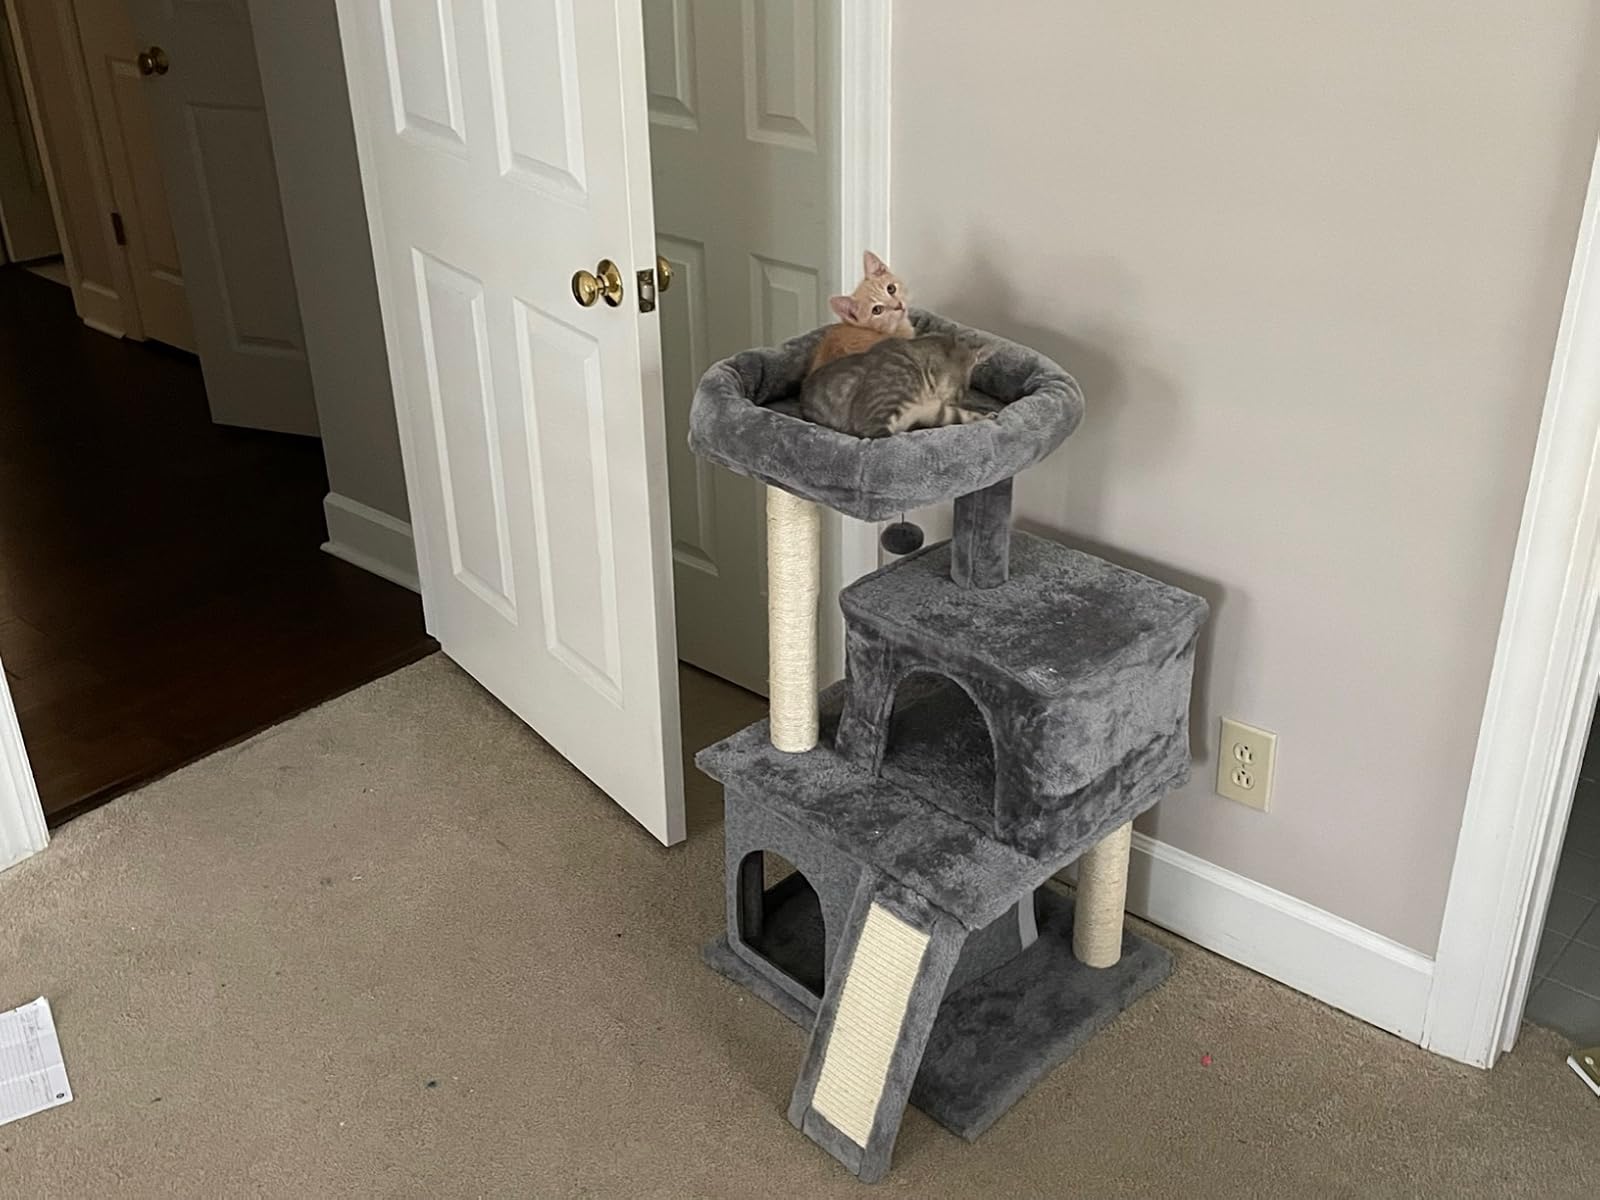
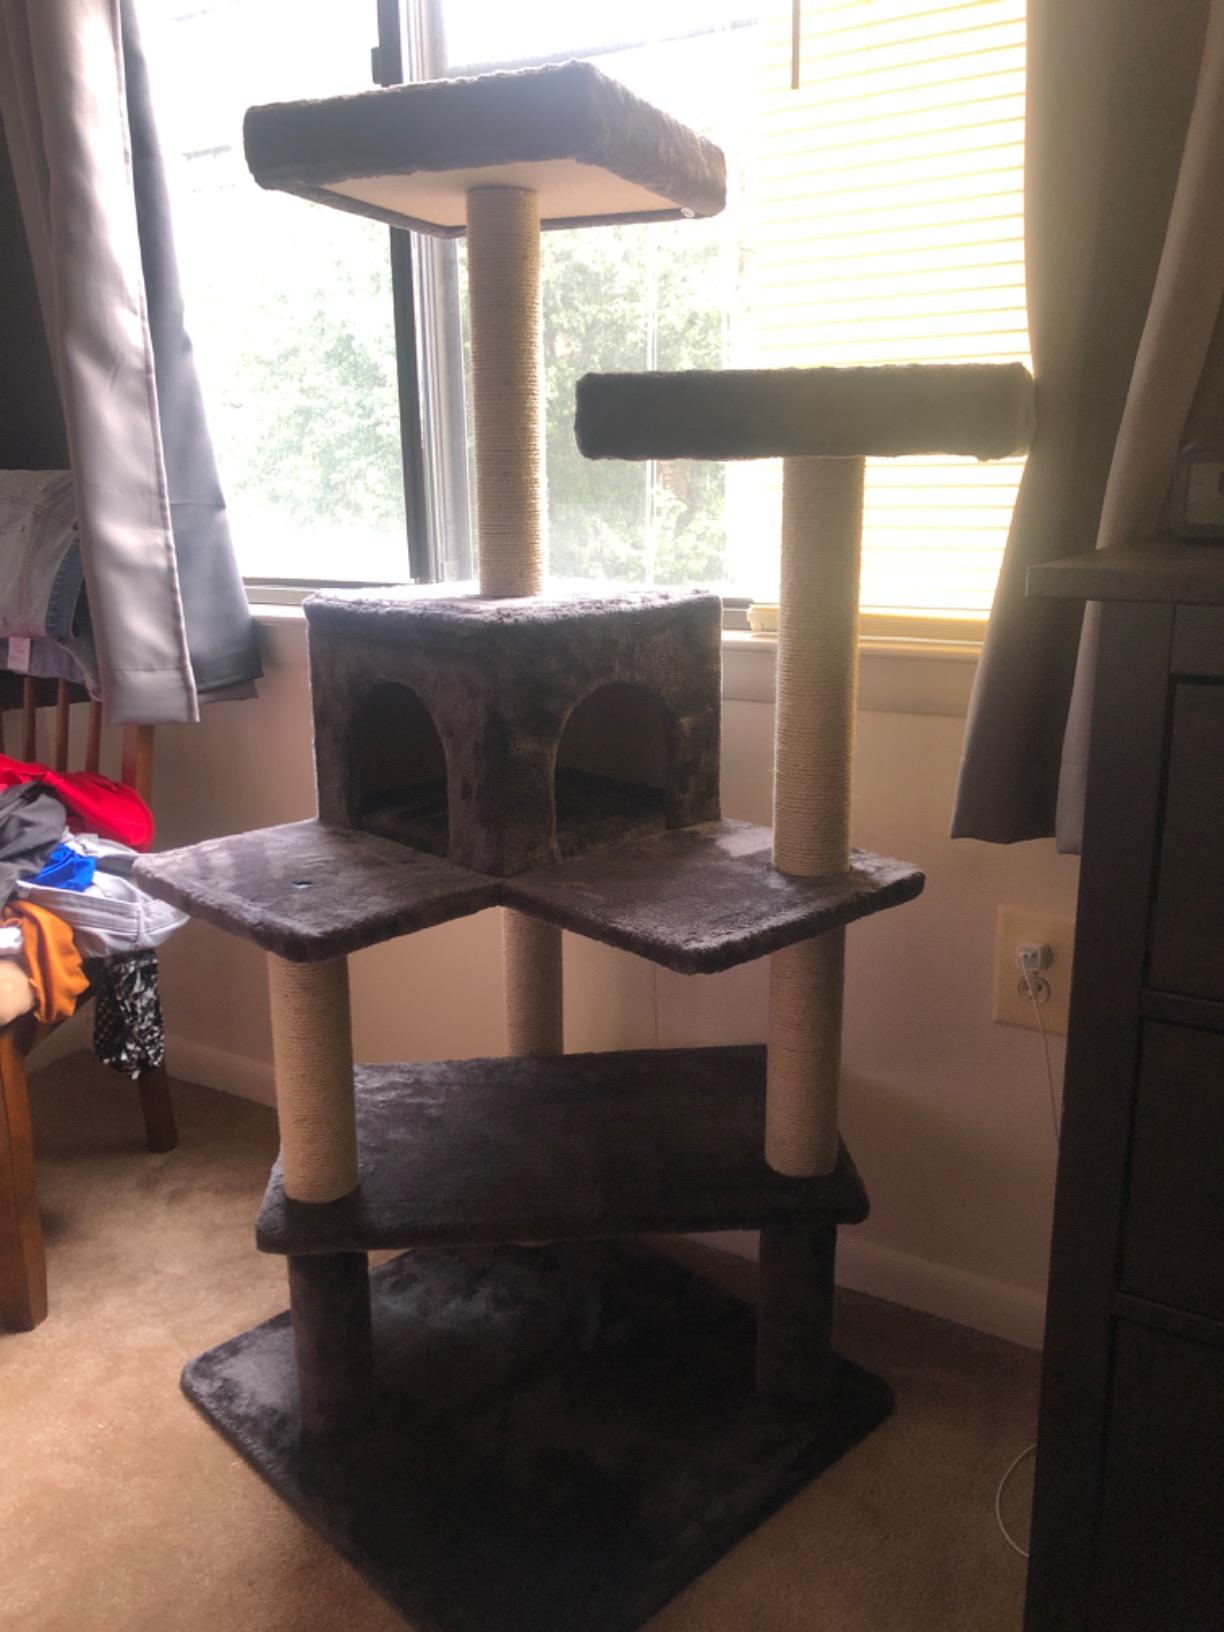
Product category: items_cat tree
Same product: no